Tenerife

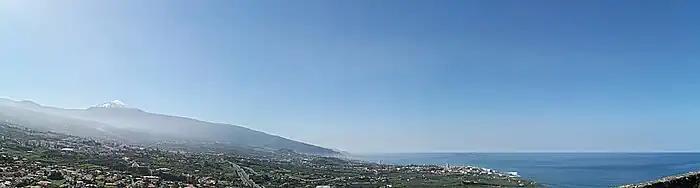
Panorama of Valle de La Orotava

Tenerife is a volcanic island that has built up from the ocean floor during the last 20 million years.